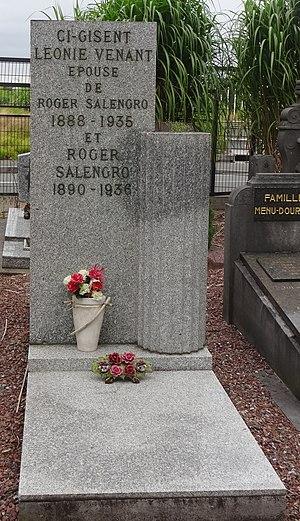
Tombe de Roger Salengro au cimetière de l'Est à Lille.
Roger Salengro, né le 30 mai 1890 à Lille et mort le 17 novembre 1936 dans la même ville, est un homme politique socialiste français. Député du Nord et maire de Lille, il devient en juin 1936 ministre de l'Intérieur du gouvernement Blum. Il met fin à ses jours en novembre de la même année, après avoir été la cible d'une campagne de presse qui l'accuse à tort d'avoir déserté pendant la Première Guerre mondiale.
Le cimetière de l’Est est un cimetière situé au nord-est de Lille entre Euralille et Saint-Maurice Pellevoisin.